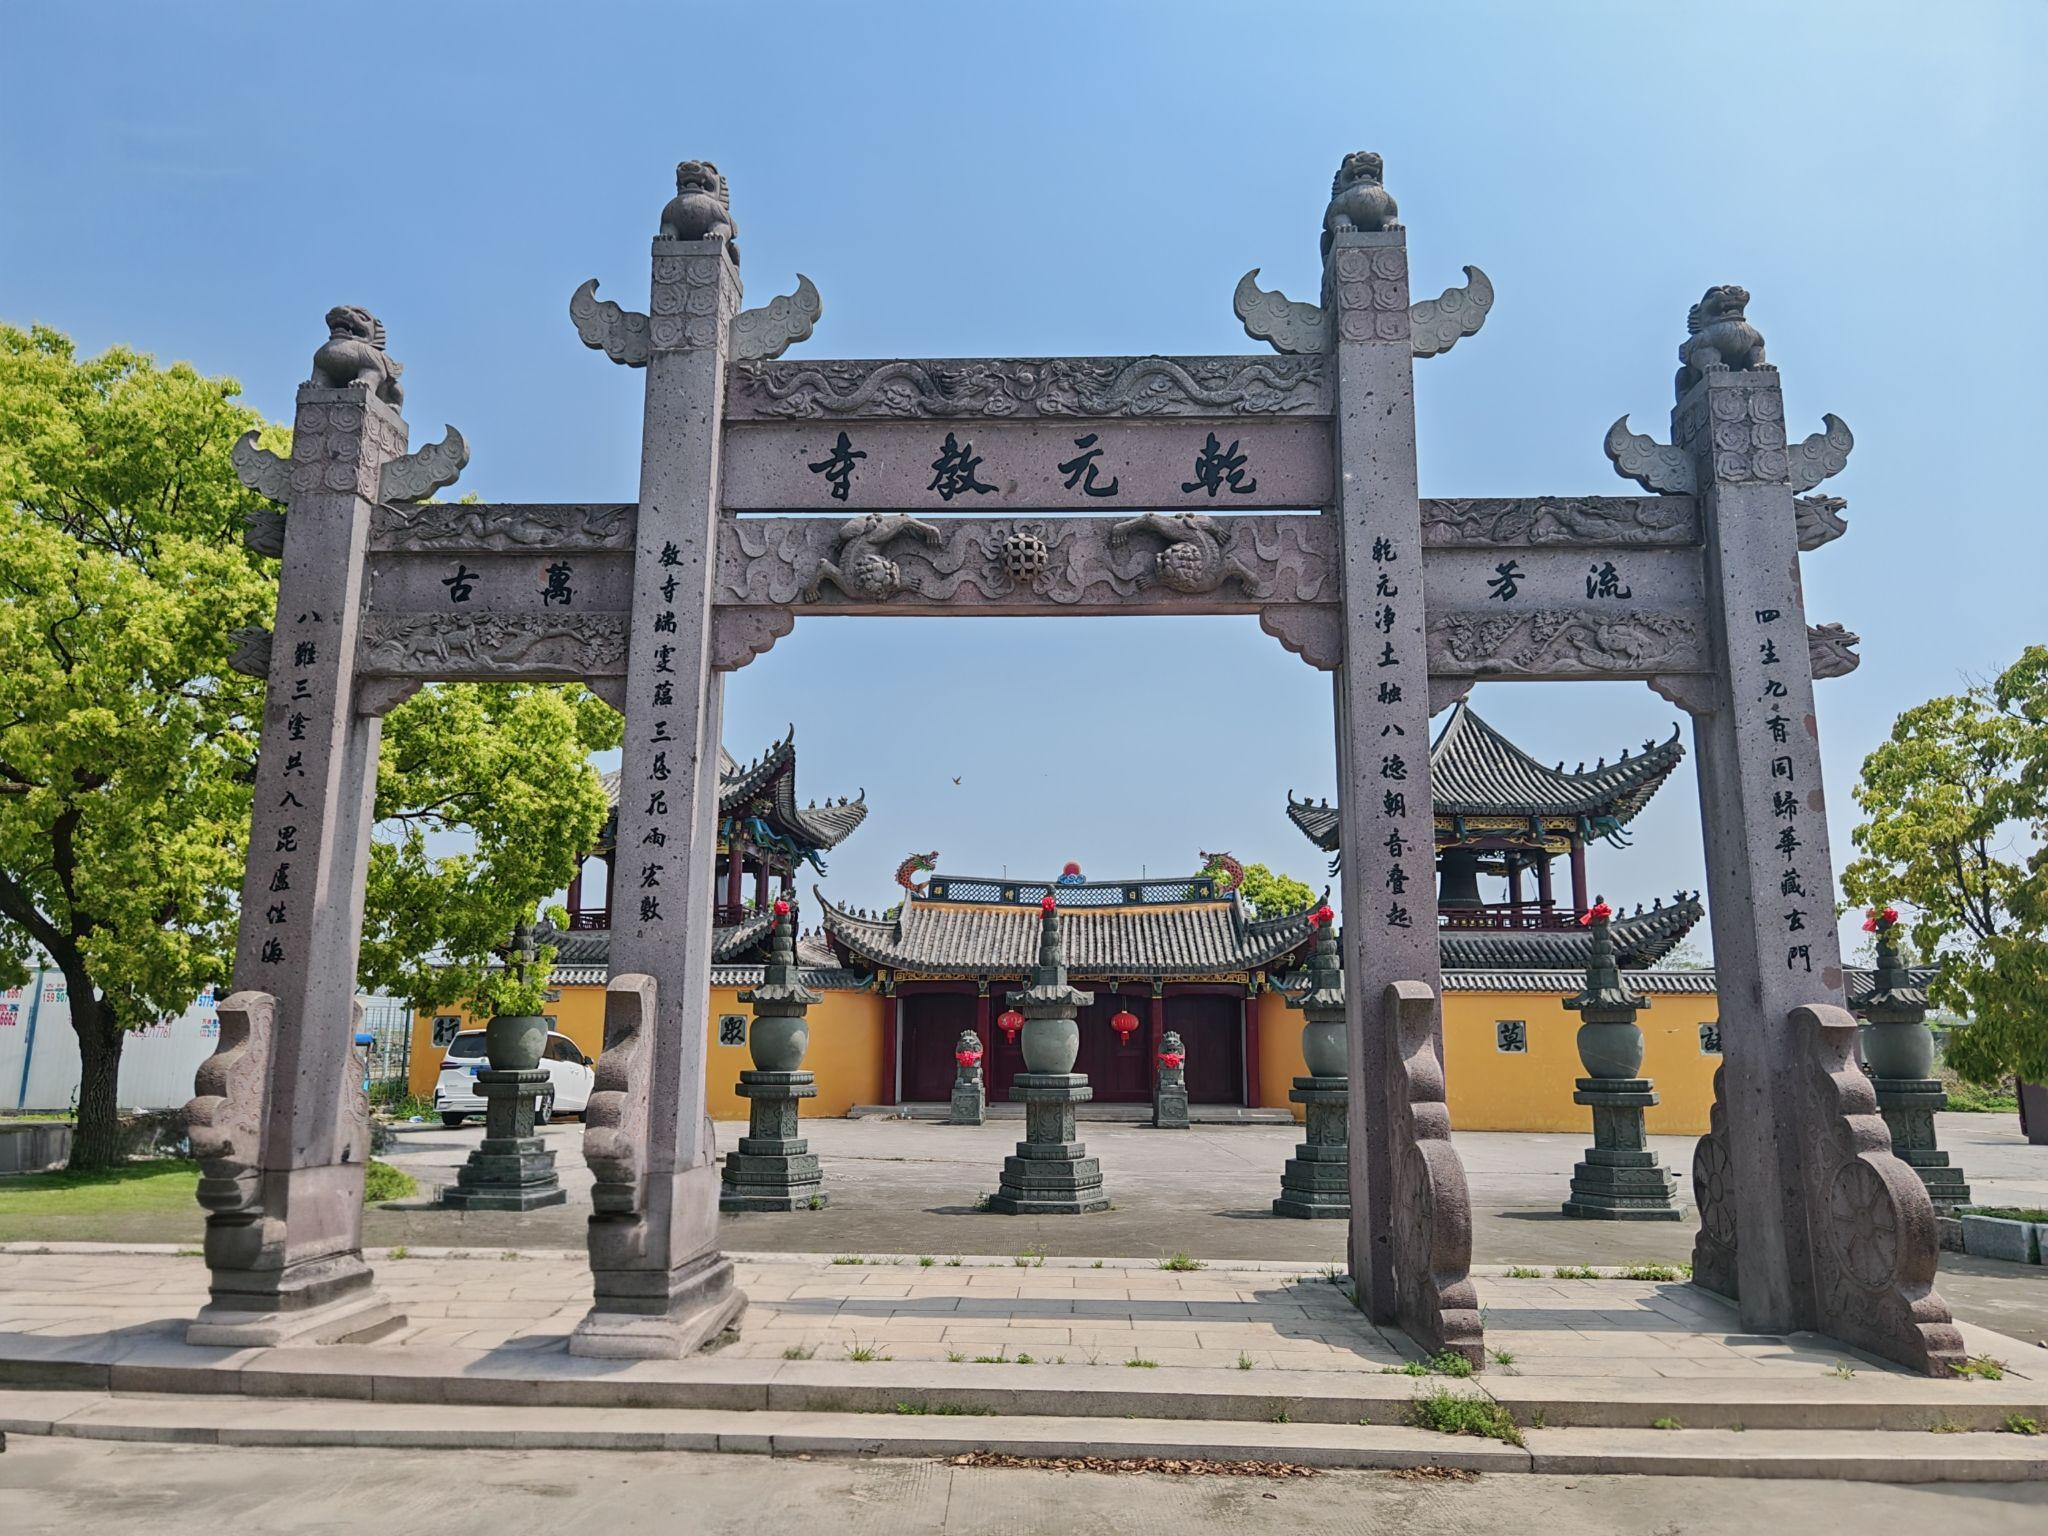
地标名称：乾元教寺
所在城市：温州市·龙湾区